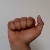
The image shows a hand gesture representing the letter 'A' in Indian Sign Language.